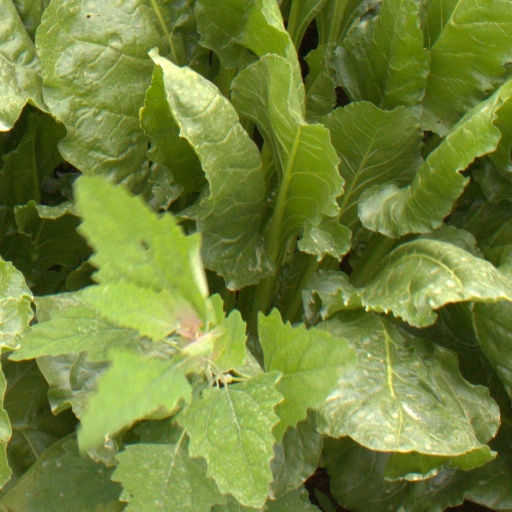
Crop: sugar beet